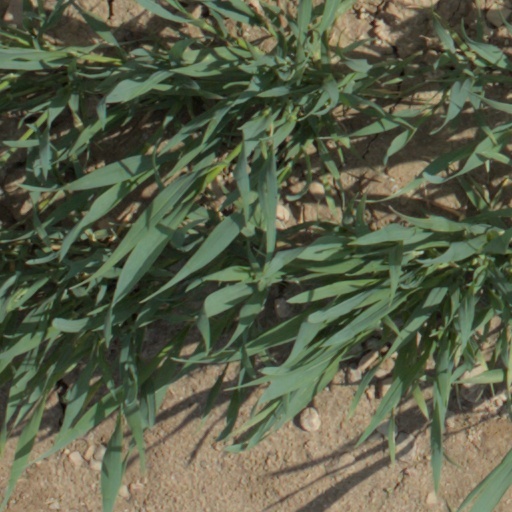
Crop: wheat